Bridgit Mendler

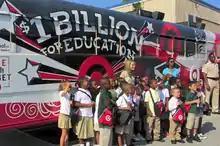
Mendler with children-in-need in Baltimore, in 2012

In Summer 2012, Mendler confirmed that the title of her official debut single was "Ready or Not", written by Mendler herself, Emanuel "Eman" Kiriakou and Evan "Kidd" Bogart. The song was released for digital download on August 7 and for radio airplay on August 21, 2012. "Ready or Not" peaked at 49 in the United States and 53 in Australia, but at number seven in the United Kingdom and within the top twenty of the charts in Belgium, the Republic of Ireland and New Zealand. The song received platinum certification in the United States and Canada and Gold in Denmark, New Zealand and Norway. Mendler ventured on her first headlining tour, , supporting her first studio album. The tour primarily reached only North America and she played at state fairs, music festivals and Jingle Ball's concerts series. Mendler's debut album, "Hello My Name Is...", was released on October 22 by Hollywood Records and all the songs were written by Mendler with collaborators, included 12 tracks in standard version and 15 in deluxe edition. Mendler was also involved in its production. The album peaked at number 30 on the "Billboard" 200 and sold less than 200,000 copies in the country. "Hello My Name Is..." charted in several countries including Poland, Australia, United Kingdom, France and Spain. Mendler's vocals have been compared to Lily Allen, Cher Lloyd, Jessie J and Karmin. She released two promotional singles on the album: "Forgot to Laugh" and "Top of the World".